Pione Sisto

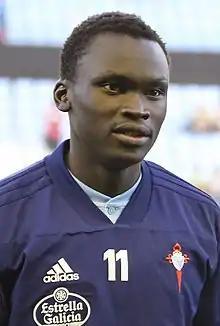
Sisto with Celta in 2018

Pione Sisto Ifolo Emirmija (born 4 February 1995) is a Danish professional footballer who plays as a left winger for Greek club Aris.